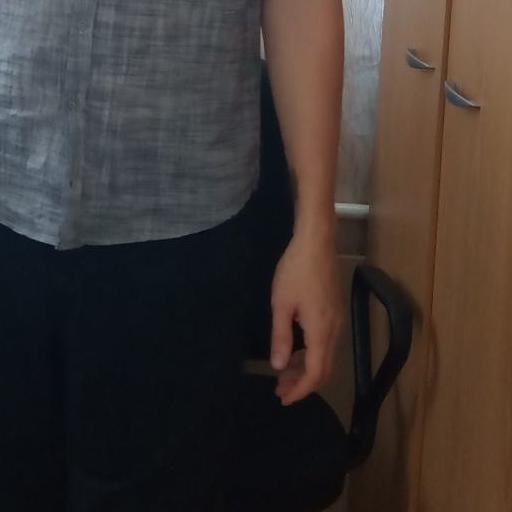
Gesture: no_gesture